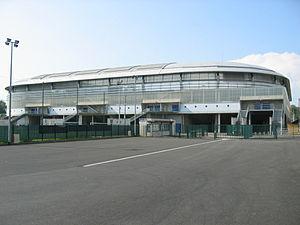
Sochaux est une commune française située dans le département du Doubs en région Bourgogne-Franche-Comté. Ses habitants sont appelés les Sochaliens et Sochaliennes.
Le Football Club Sochaux-Montbéliard, couramment abrégé en FC Sochaux ou FCSM, est un club de football basé à Montbéliard dans le Doubs en région Bourgogne-Franche-Comté.
Le stade Auguste-Bonal est le stade principal de l'aire urbaine de Montbéliard et de la Franche-Comté ; il est situé sur le territoire de la commune de Montbéliard. C'est l'antre du FC Sochaux-Montbéliard depuis 1931, son histoire est presque aussi vieille que celle du club franc-comtois. Il porte depuis 1945 le nom d'Auguste Bonal, qui était un ancien dirigeant sochalien et qui fut tué par les Allemands lors de la Seconde Guerre mondiale.